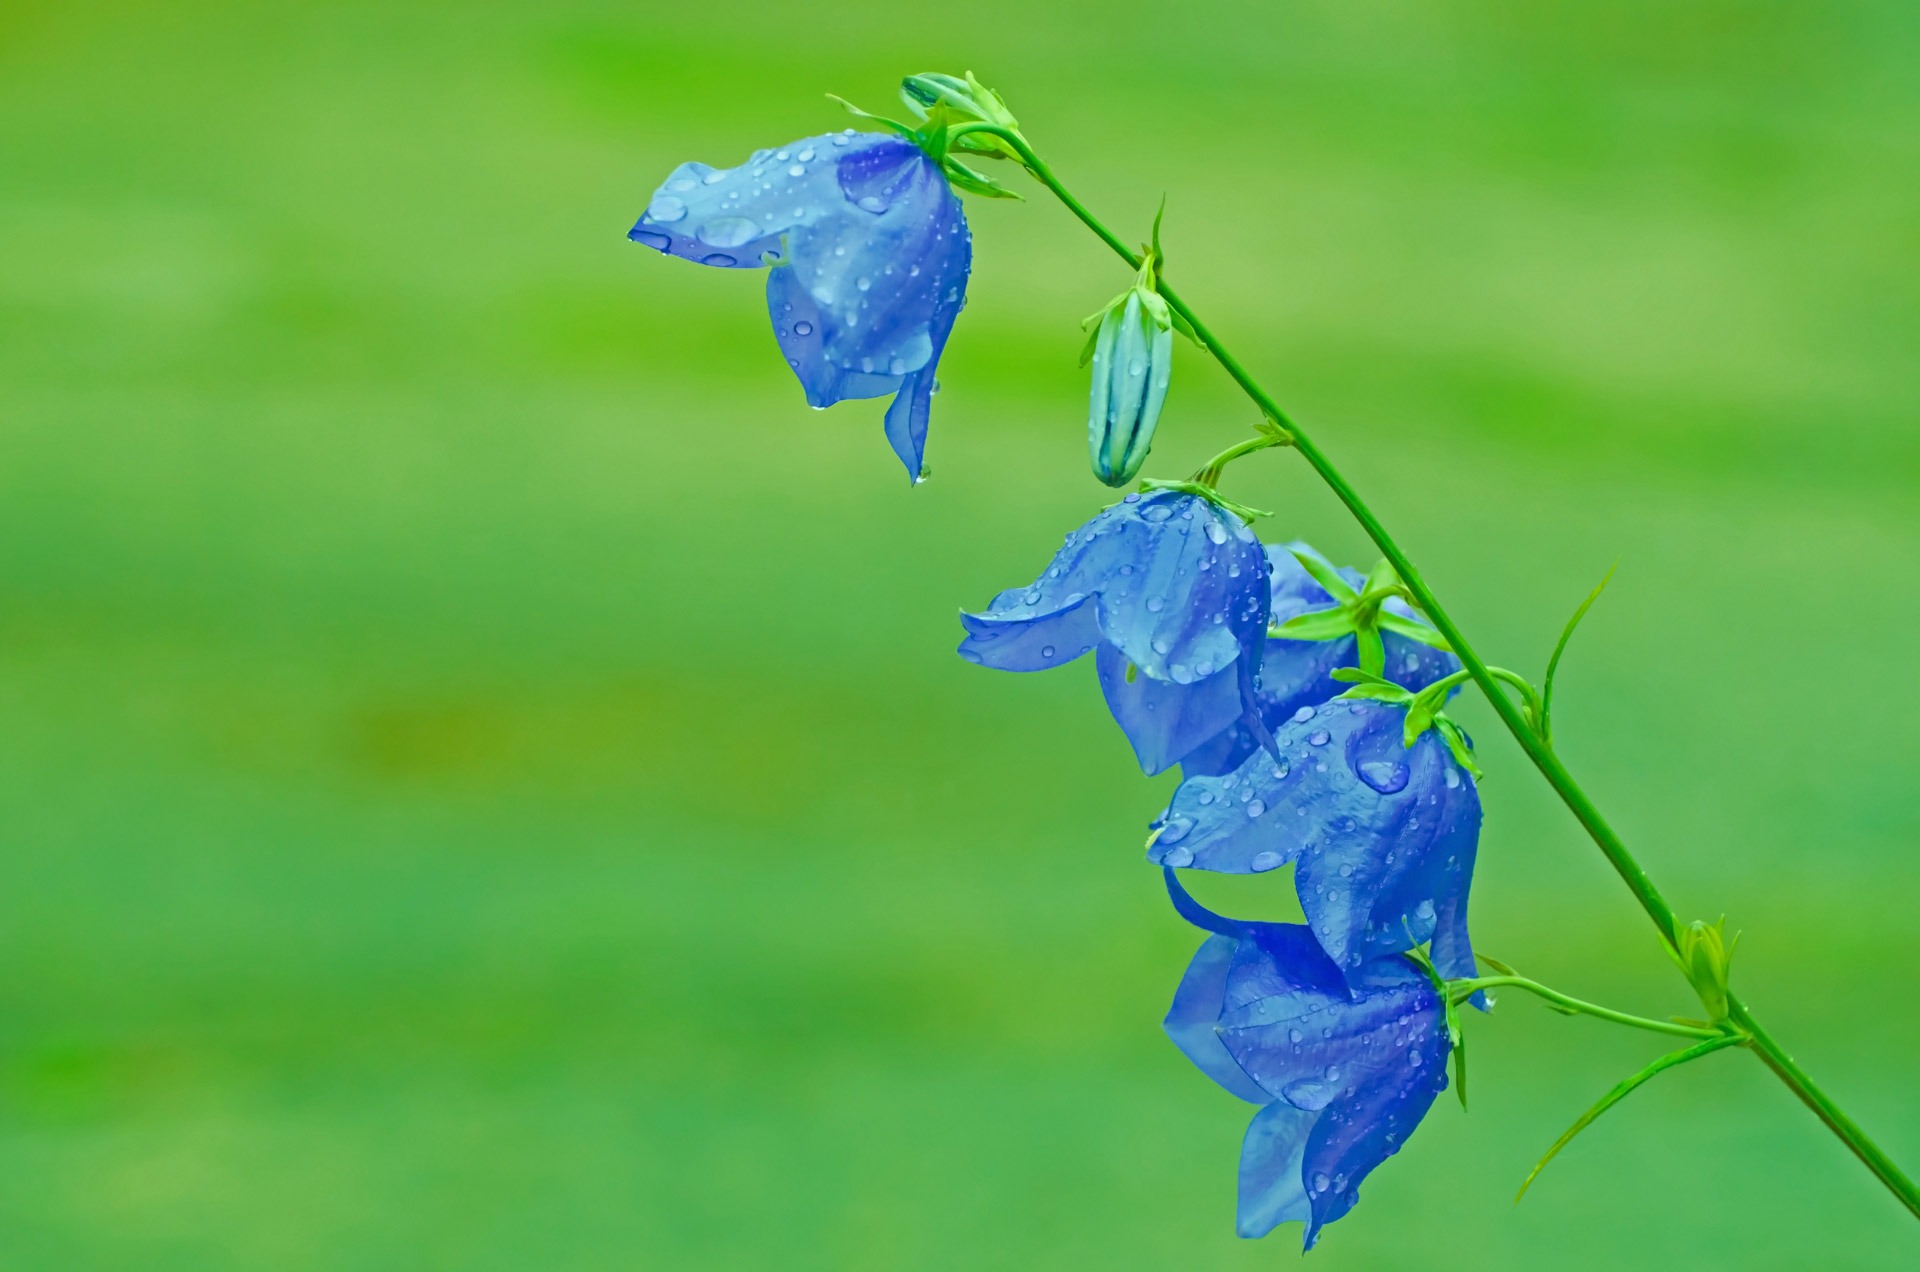
water, nature, grass, plant, white, meadow, leaf, flower, petal, love, gift, decoration, green, macro, natural, blue, wedding, flora, season, plants, ornament, wildflower, flowers, background, beauty, drops, anniversary, macro photography, flowering plant, water drops, bellflower family, harebell, valentine day, plant stem, land plant